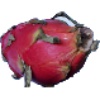
Label: red_pitahaya